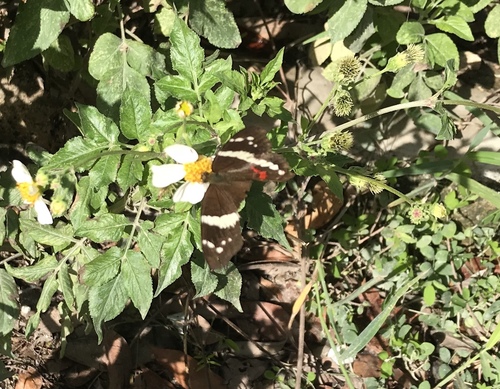
Scientific name: Anartia fatima
Common name: Banded peacock
Family: Nymphalidae
Order: Lepidoptera
Pollinator type: Primary pollinator
Habitat: Open areas and gardens
Geographic range: South America
Conservation status: Least Concern